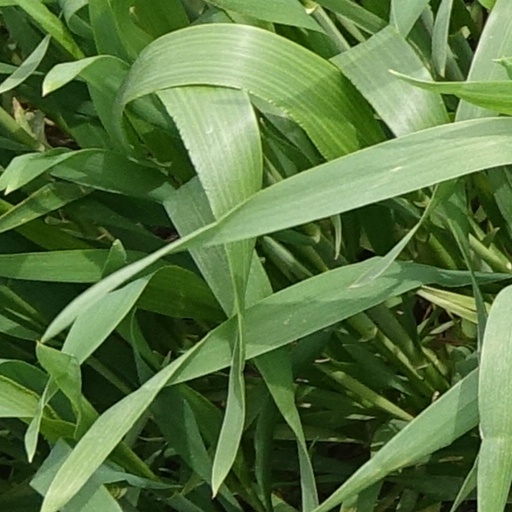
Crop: wheat